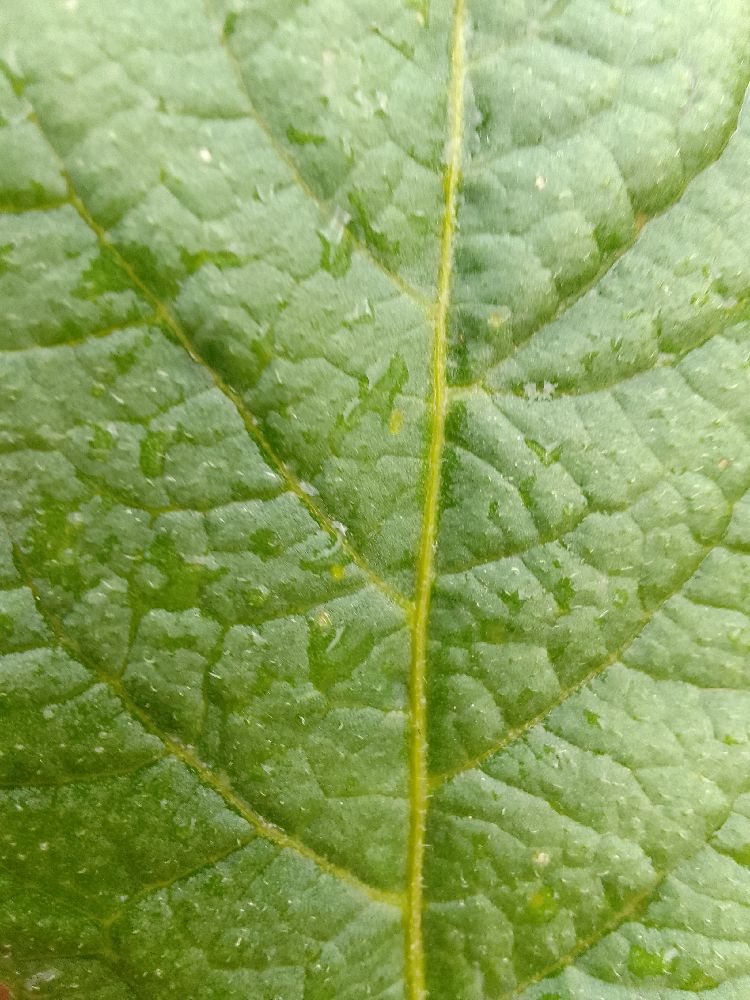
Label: Healthy